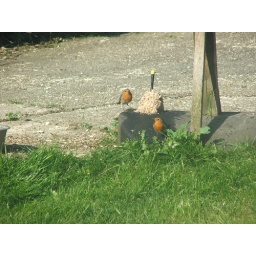
standing on the corner waitng for a girl to pass by